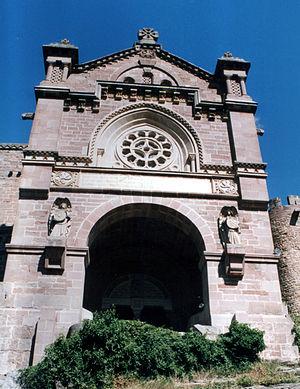
Javier est une ville et une commune de la Communauté forale de Navarre. Le nom Javier est une évolution romane d'etxeberri, signifiant maison neuve ou Château.
Le château de Javier est sis sur une éminence rocheuse de la sierra de Leyre, en Navarre, à 52 km à l'est de Pampelune, capitale de Navarre, et 7 km à l'est de Sangüesa. Il a donné naissance à la localité voisine du même nom, Javier. Il est passé dans l’histoire surtout comme lieu de naissance du grand apôtre de l’Asie, saint François Xavier.